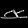
Label: Sandal